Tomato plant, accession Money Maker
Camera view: bottom (45 deg); turntable rotation: 330 degrees
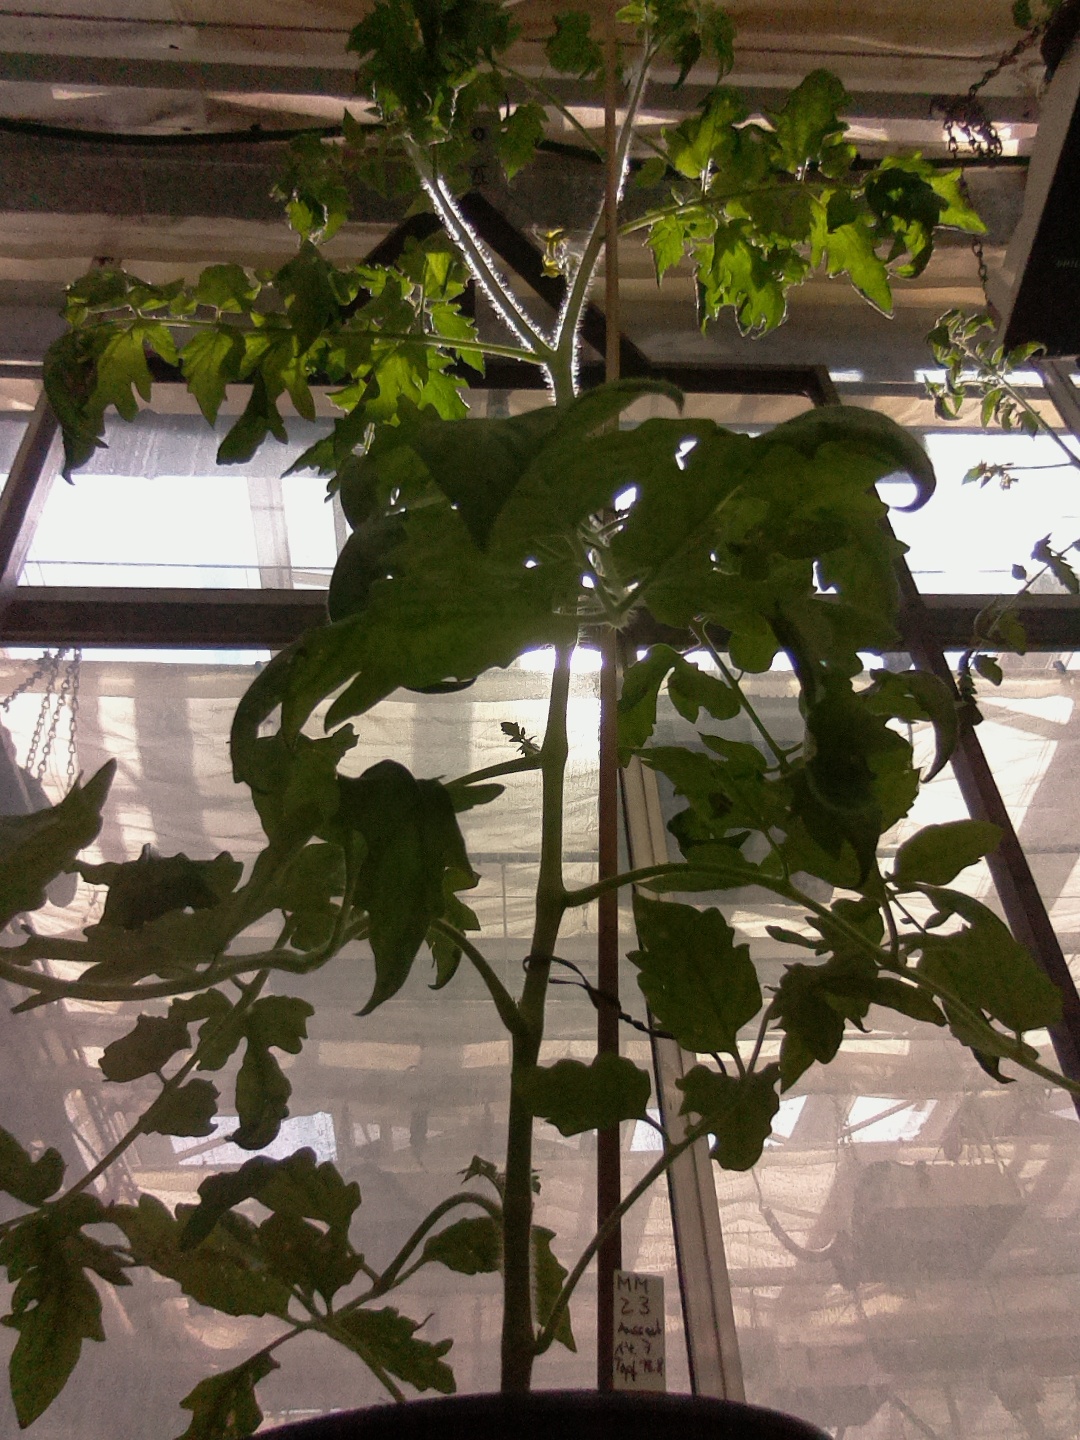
BBCH growth stage 63: 30%-40% of flowers open